665

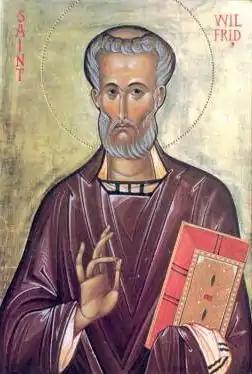
Icon of Wilfrid (c. 633–c.709)

Year 665 (DCLXV) was a common year starting on Wednesday of the Julian calendar. The denomination 665 for this year has been used since the early medieval period, when the Anno Domini calendar era became the prevalent method in Europe for naming years.